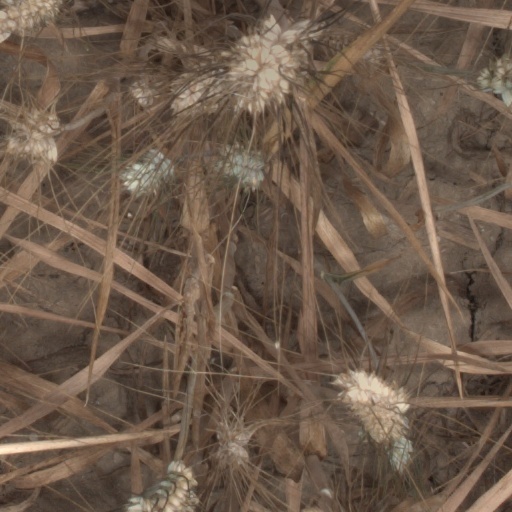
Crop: wheat